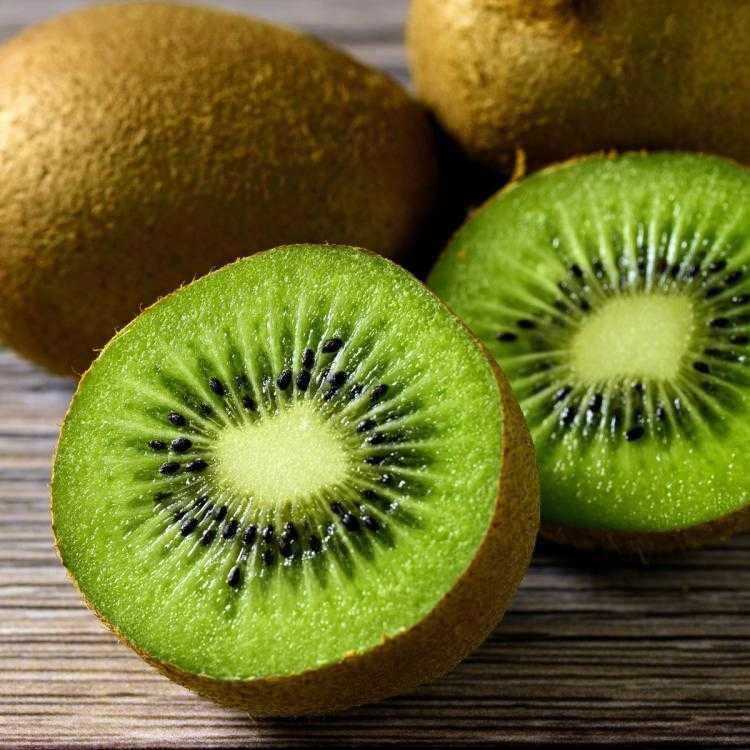
Label: Kiwi